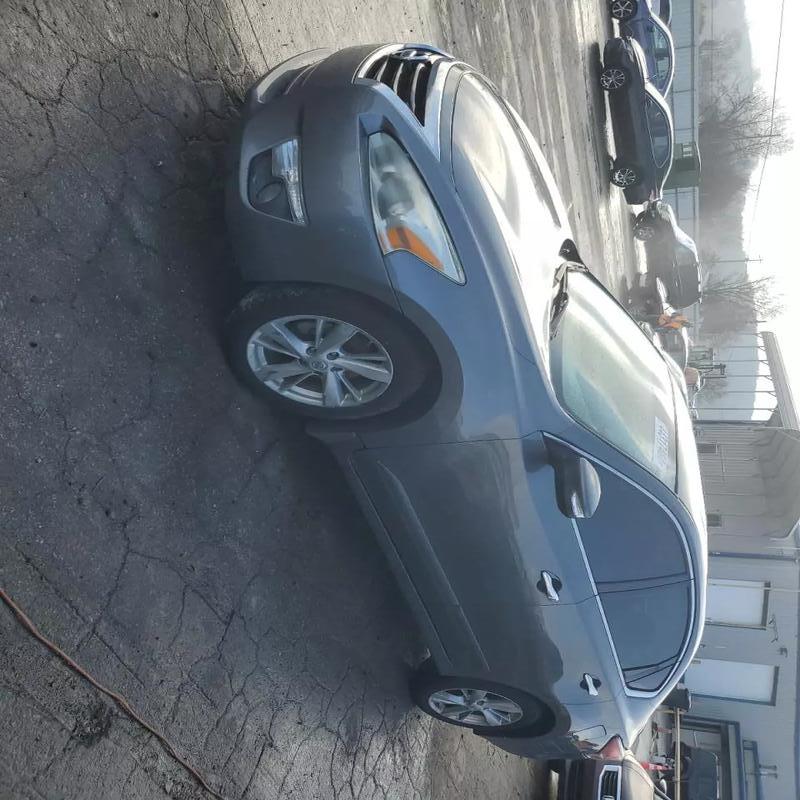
Aucun dommage détecté.
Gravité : aucun